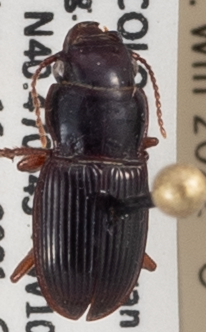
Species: Cratacanthus dubius
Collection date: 2021-06-16
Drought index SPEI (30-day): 0.022
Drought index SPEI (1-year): -0.17
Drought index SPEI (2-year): -0.572